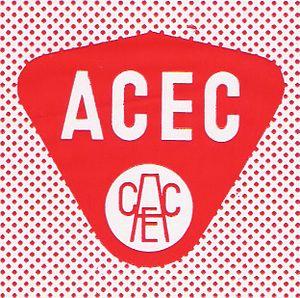
Charleroi est une ville francophone de Belgique, située en Région wallonne, province de Hainaut, sur la Sambre. C'est le chef-lieu de l'arrondissement administratif de Charleroi englobant 14 communes sur une superficie totale de 554,55 km².
Les Ateliers de Constructions Électriques de Charleroi étaient une société anonyme belge spécialisée dans le matériel roulant ferroviaire.